Ruth Roman

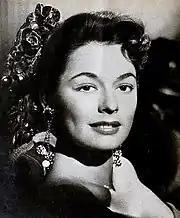
Roman, 1951

Roman moved to Hollywood, where she obtained bit parts in several films such as "Stage Door Canteen" (1943), "Ladies Courageous" (1944), "Since You Went Away" (1944), "Song of Nevada" (1944), and "Storm Over Lisbon" (1944). She had a featured role in "Harmony Trail" (1944), but continued to be mostly unbilled in films such as "She Gets Her Man" (1945).